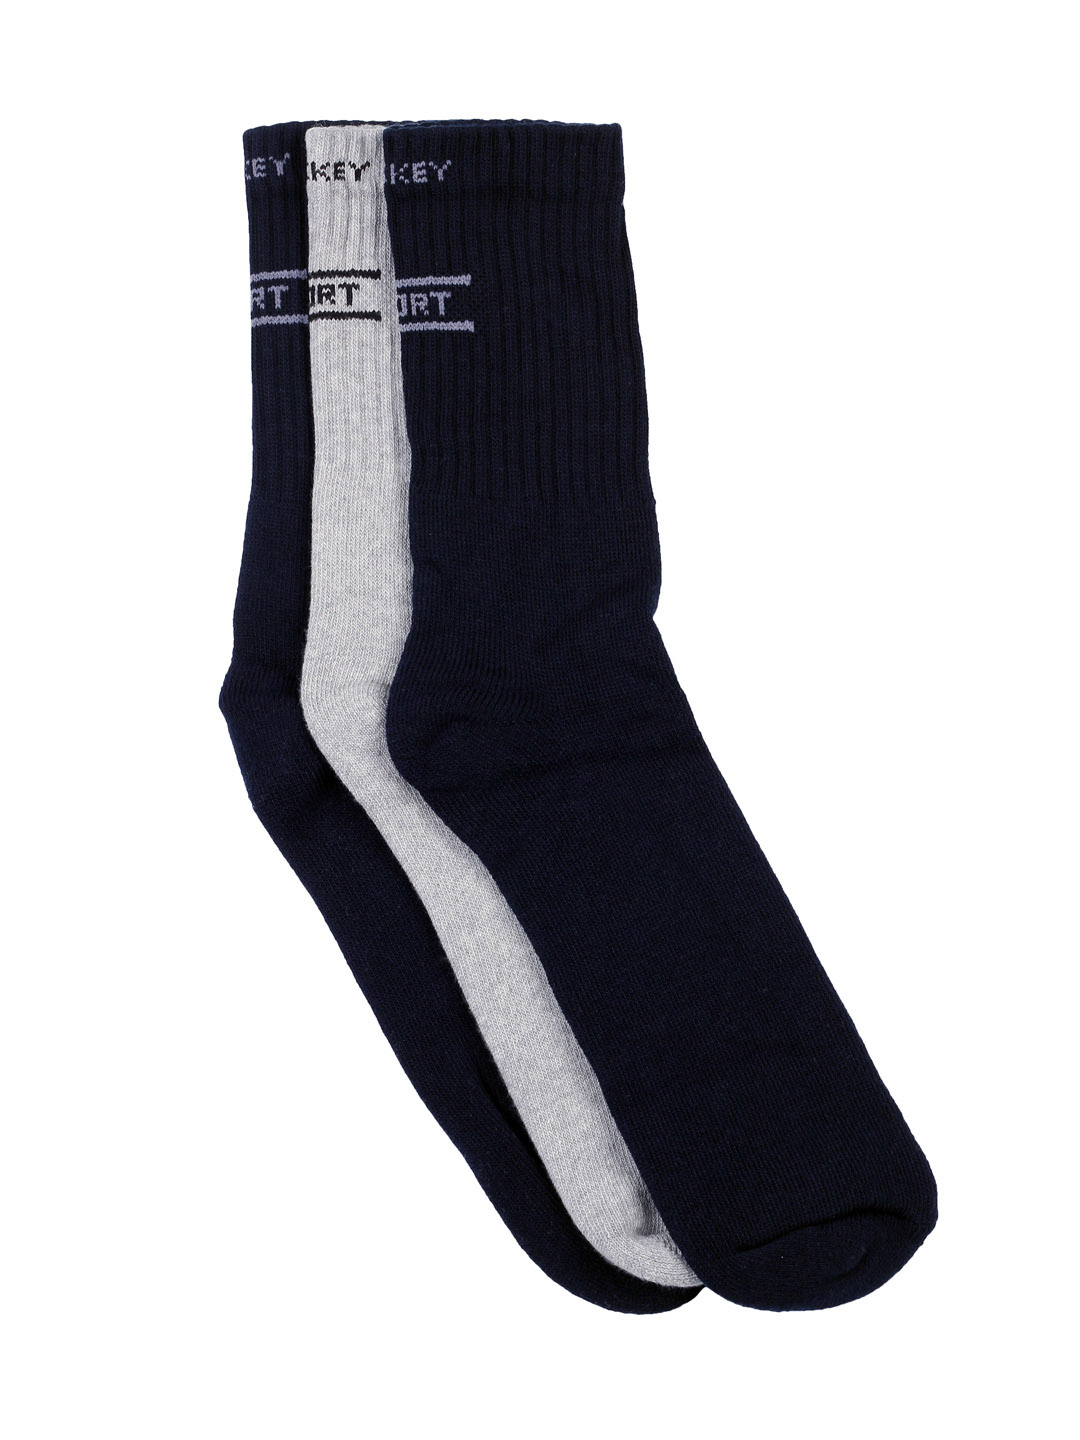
Jockey LCESCBRA Men Pack of 3 Socks 2004
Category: Accessories / Socks / Socks
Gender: Men
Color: Navy Blue
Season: Summer 2016
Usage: Sports